Moto Racer World Tour

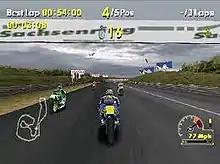
A motorcyclist drives in a race on pavement.

The game places the player in motocross races against opponents on various terrain. The game plays as an arcade racer, where it does not attempt to perfectly simulate actual motocross. The main portion of the game is featured around the World Tour Championship mode, which places the player in races of varying degrees of difficulty, and requires the player to beat their opponents in sequence. An arcade mode allows players to choose any event for single races. Once the player has completed some championships, the game opens up new modes for the player, including traffic (where the player races through incoming traffic), dragster (drag racing), and freestyle (freestyle motocross).